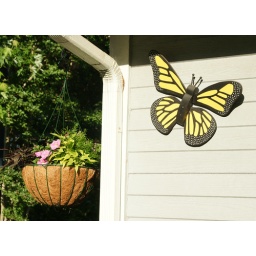
hanging basket and butterfly ornament on the front of my house in Durham, NC (2008)